2021 San Jose shooting

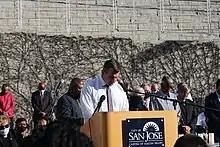
San Jose Mayor Sam Liccardo observes a moment of silence during a vigil for the victims of the shooting.

The gunman left his house at 5:39 a.m. PDT (UTC−07) the day of the shooting, having set it on fire. No one was inside the residence at the time. According to police, he coordinated the fire with the shooting and ignited it by placing ammunition inside a pot on his stove, surrounding the pot with accelerants, and then turning on the stove.